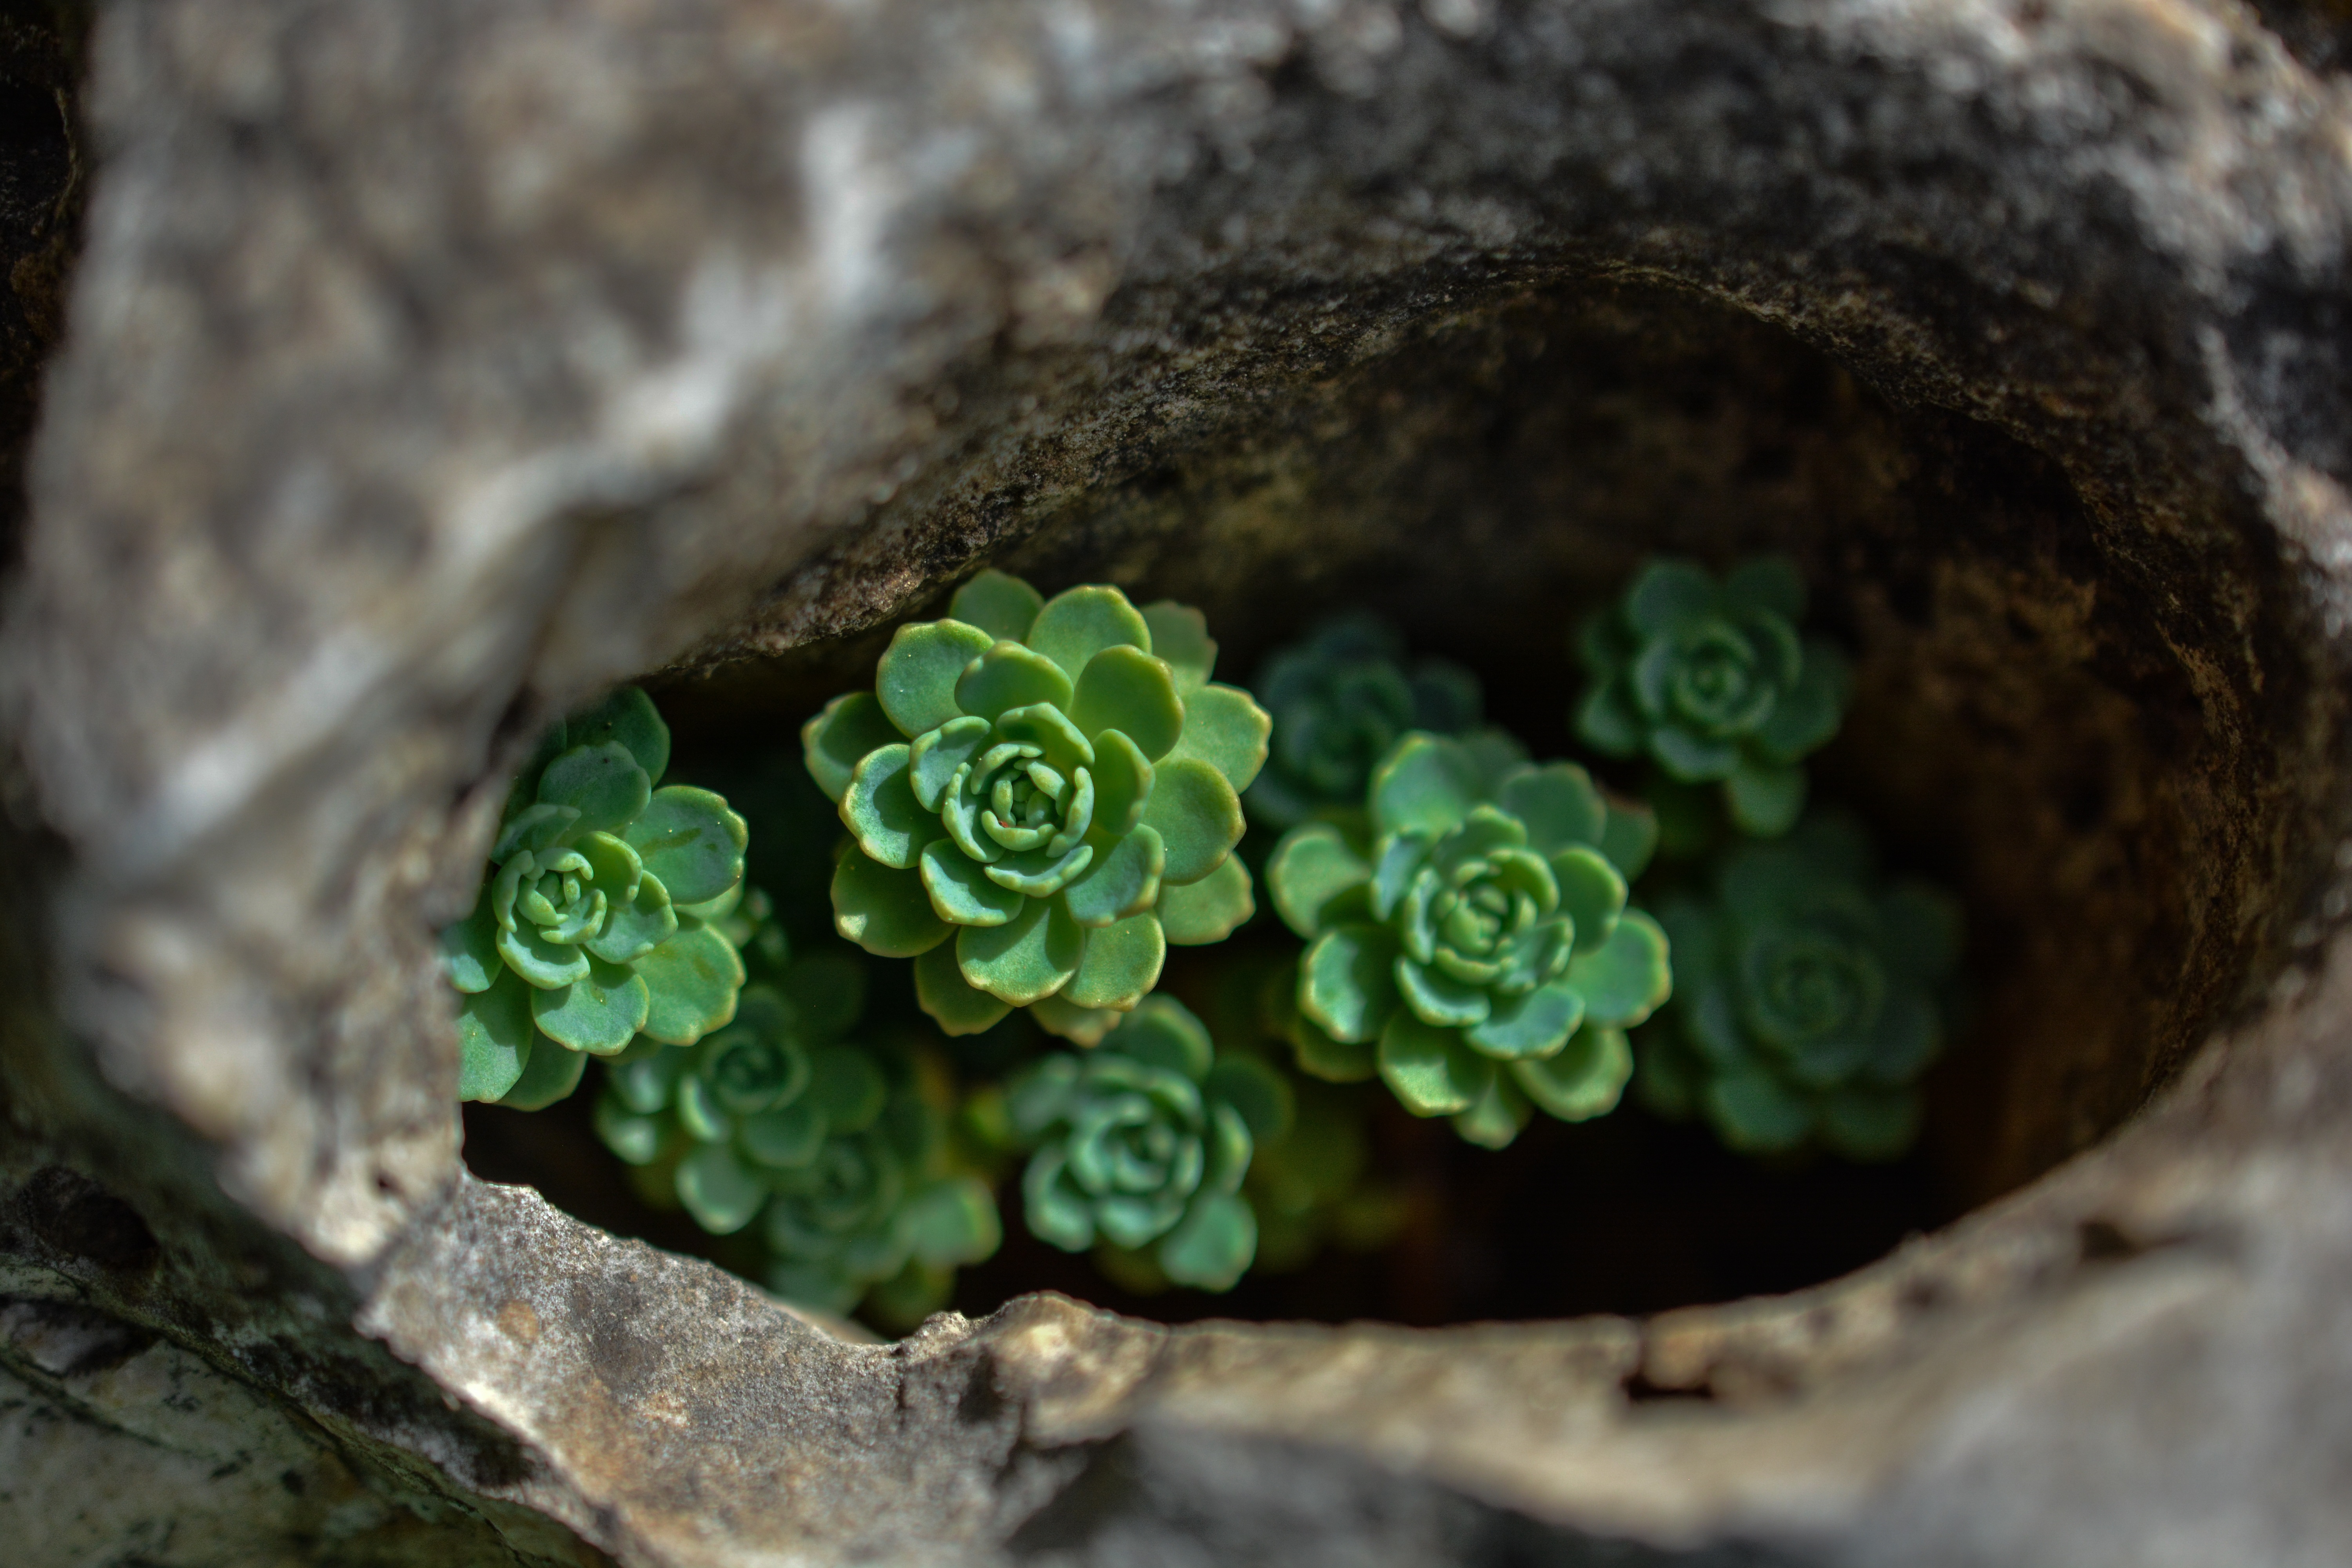
nature, plant, leaf, flower, moss, green, soil, botany, garden, flora, close up, macro photography, flowering plant, sempervivum, net esk, land plant, tlusticovit